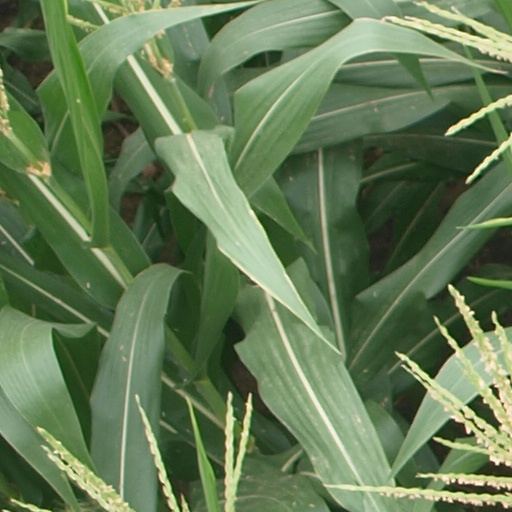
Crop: maize; corn